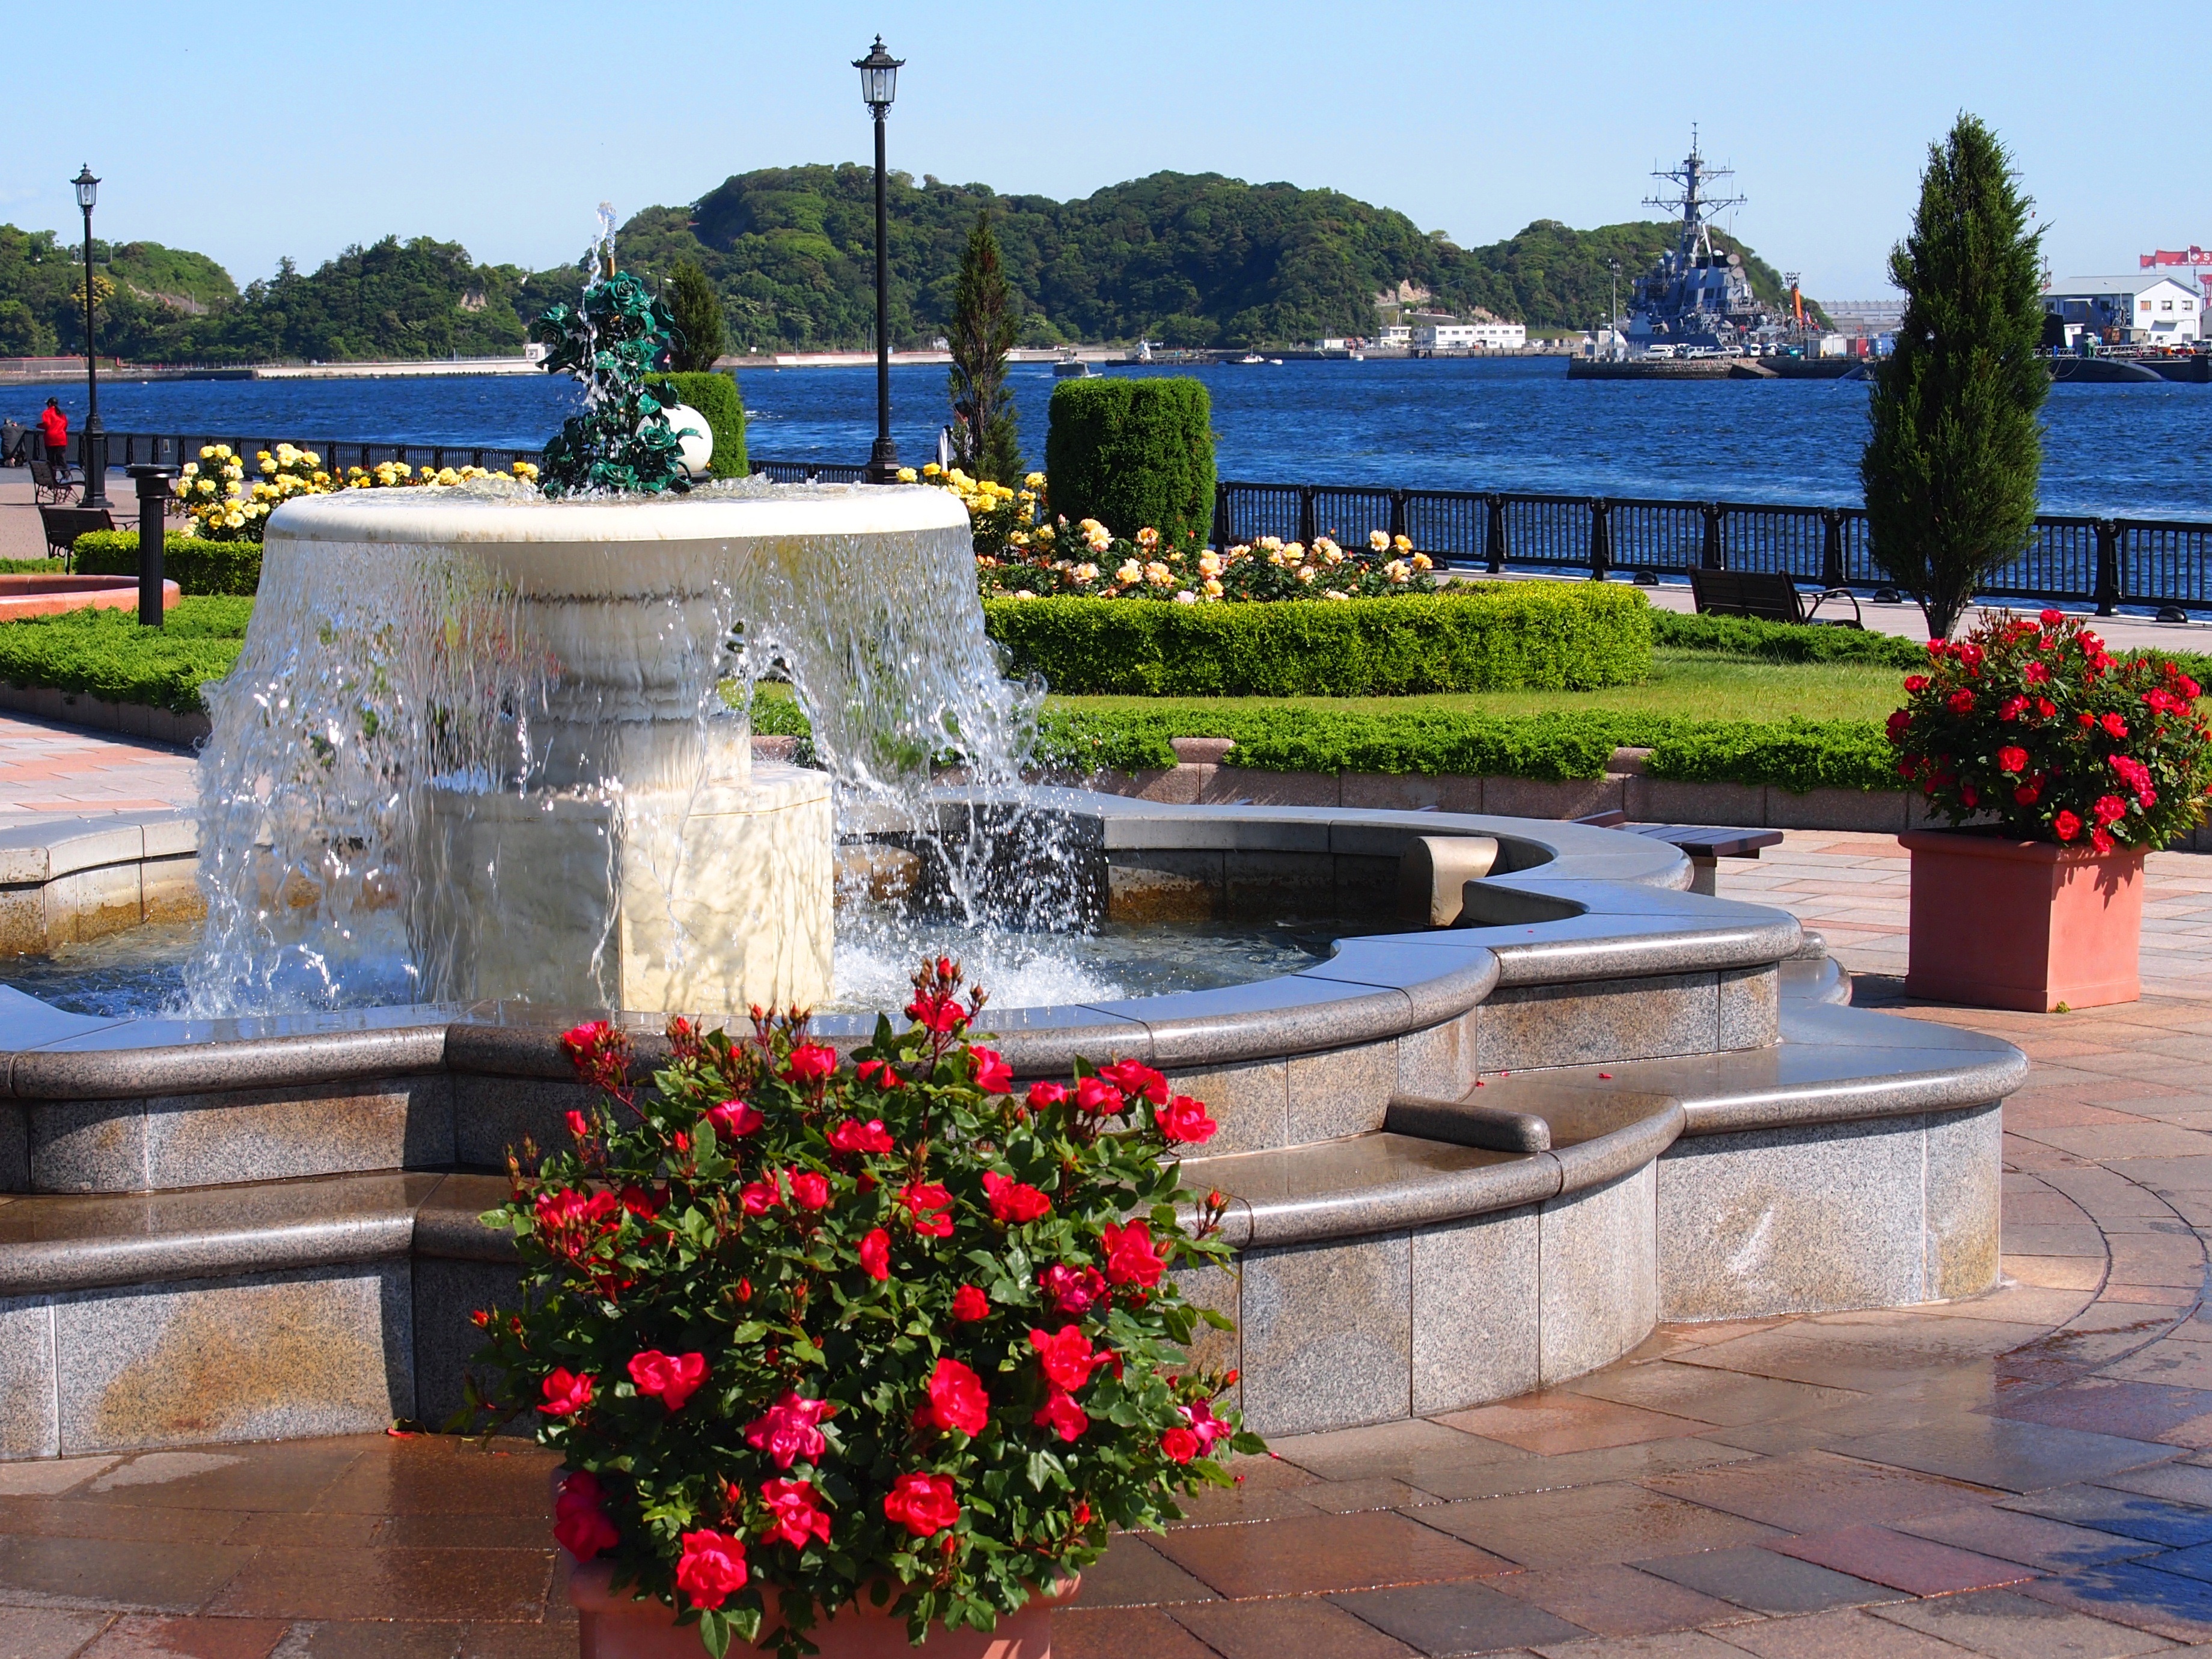
sea, water, flower, walkway, france, rose, green, red, swimming pool, plaza, america, backyard, bay, blue, garden, japan, memorial, resort, fountain, estate, commemoration, water feature, yokosuka, kanagawa japan, antomasako, reflecting pool, verny park, keikyu, shioiri station, jr yokosuka station, france people, francois, verny, yokosuka shi, naval base